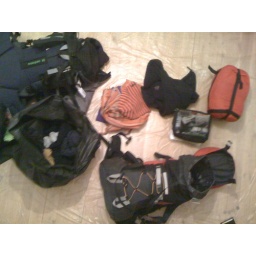
plastic sheets protecting the floor from potential left over bedbugs, before we BOILED it all